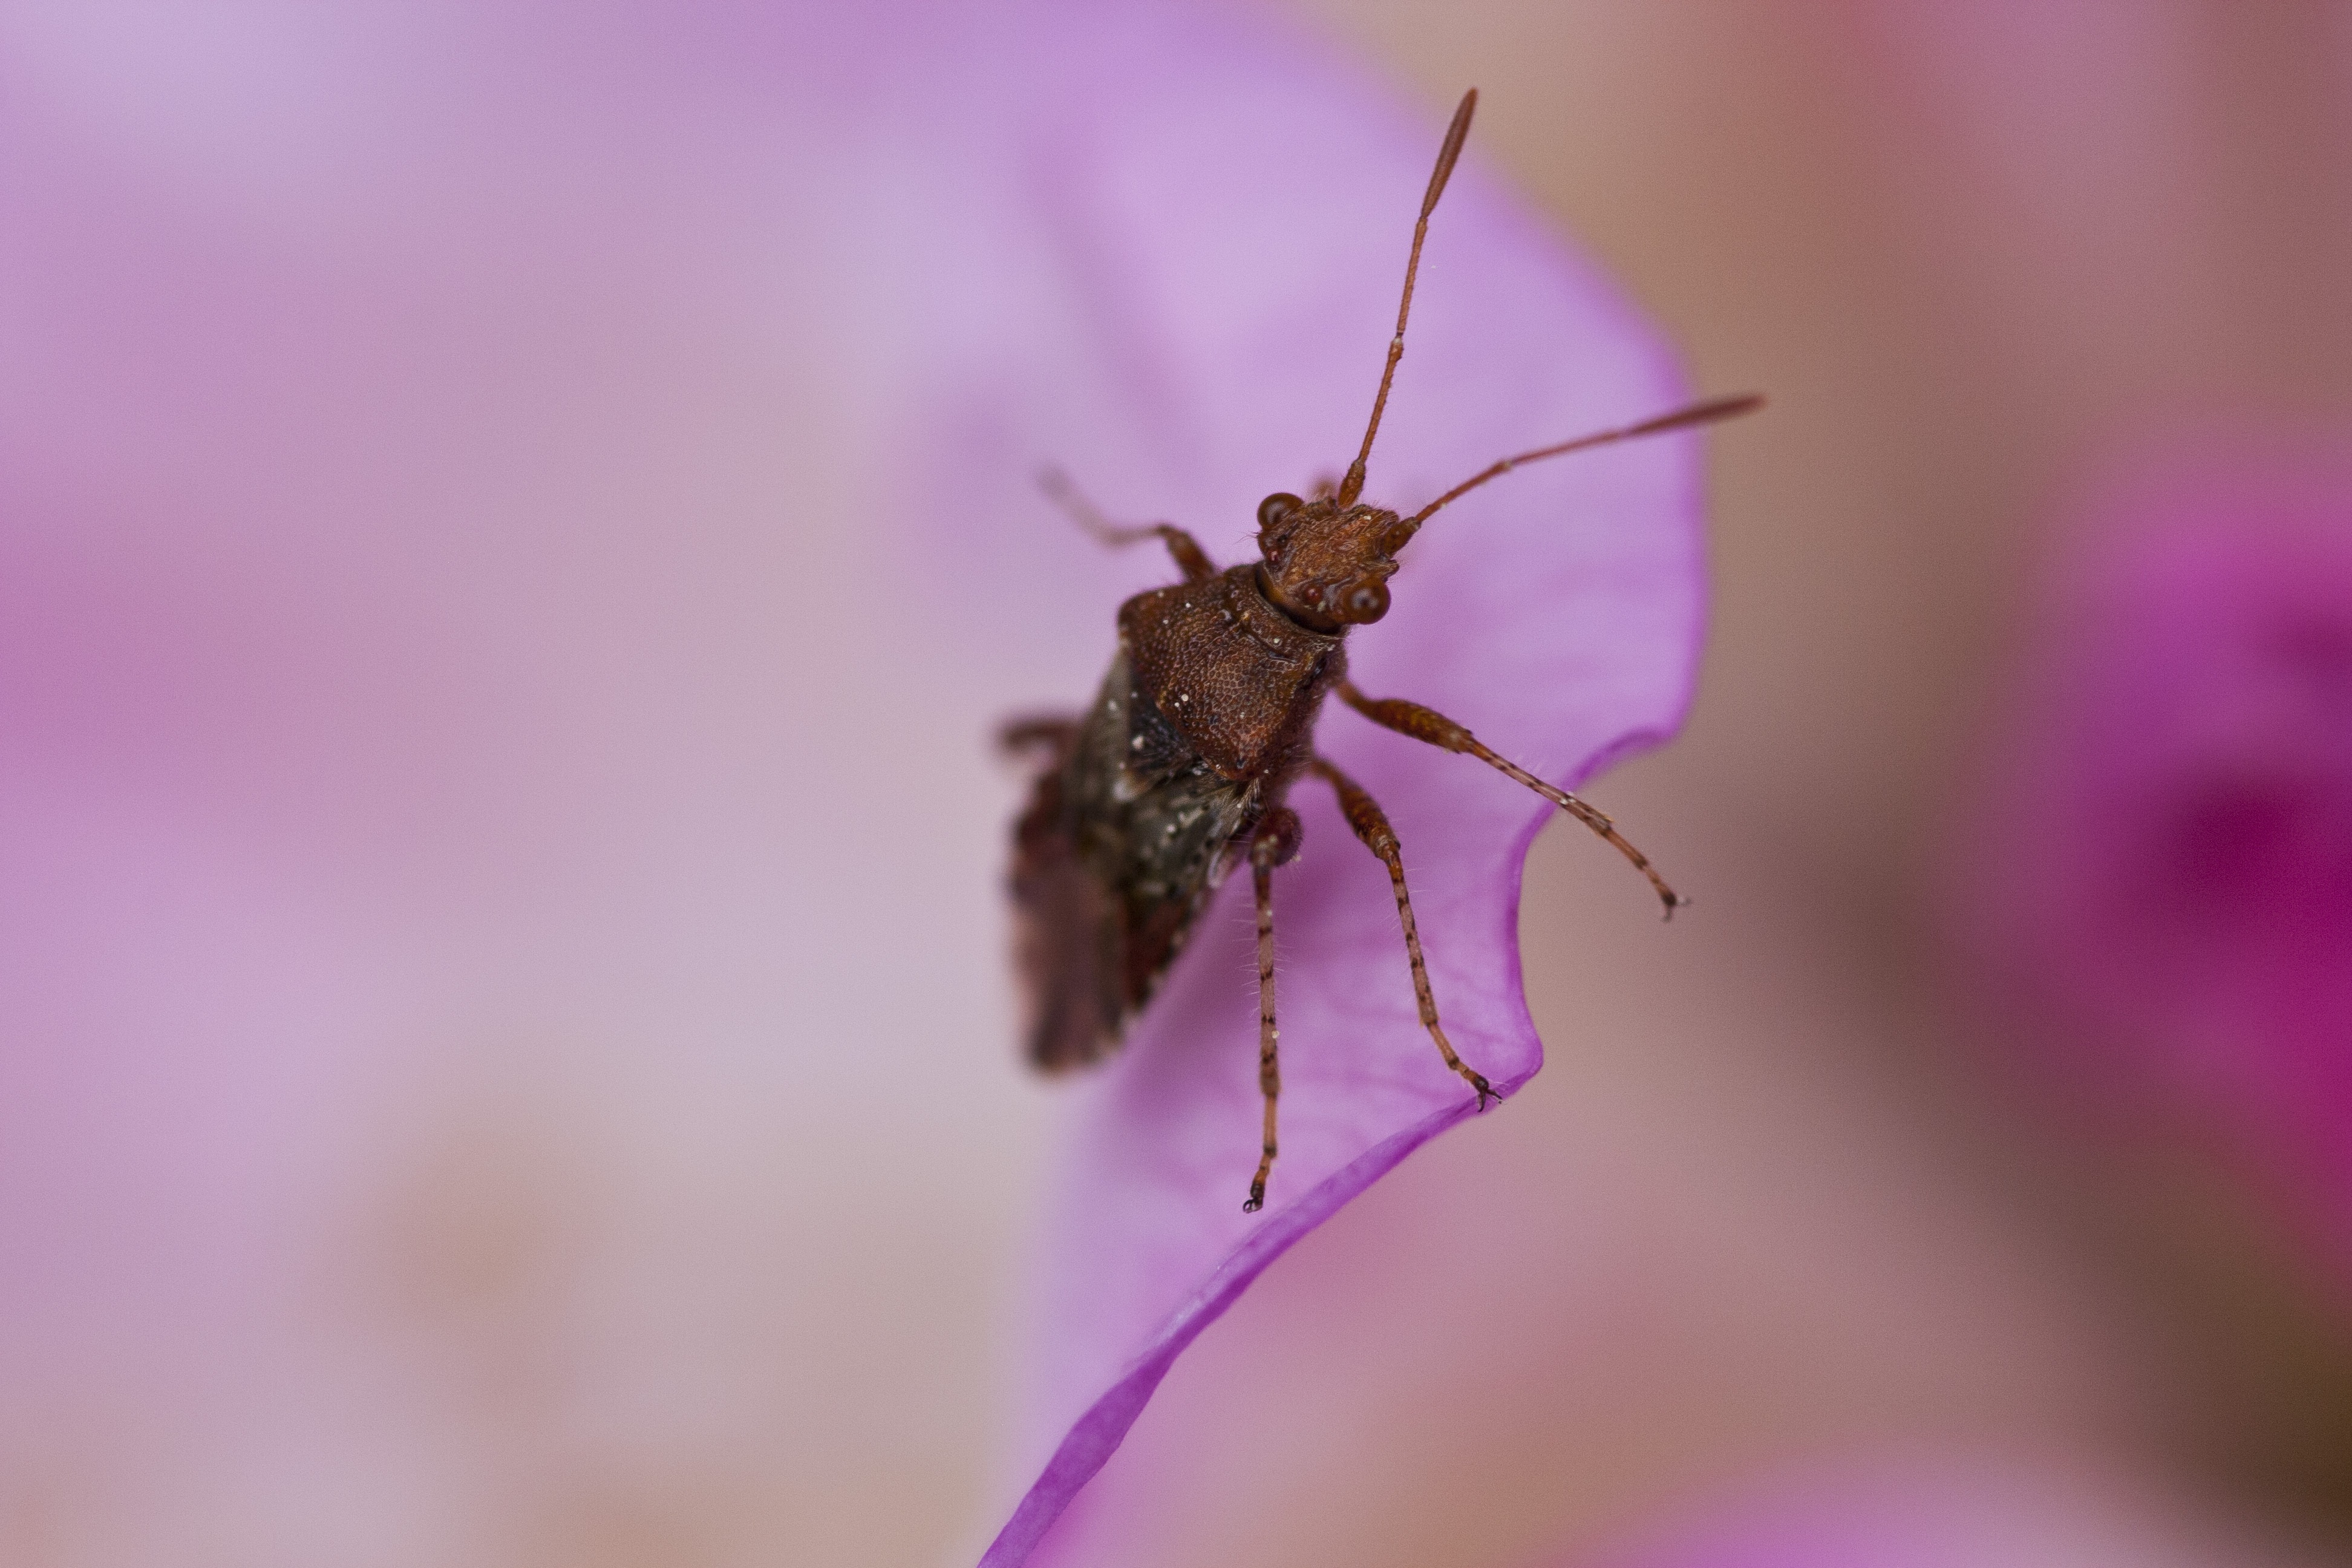
photography, flower, petal, insect, macro, flora, fauna, invertebrate, close up, beetle, nectar, infection, macro photography, arthropod, plant stem